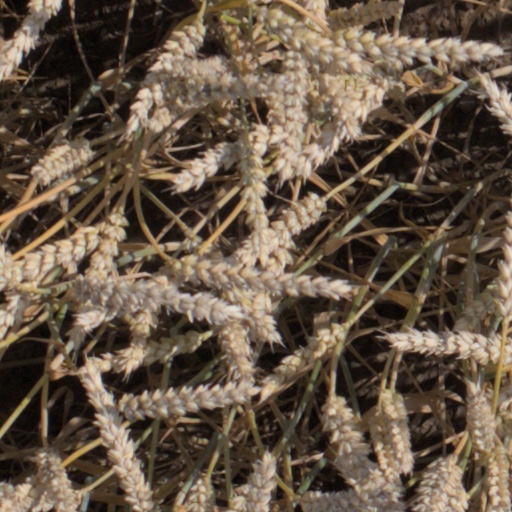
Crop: wheat